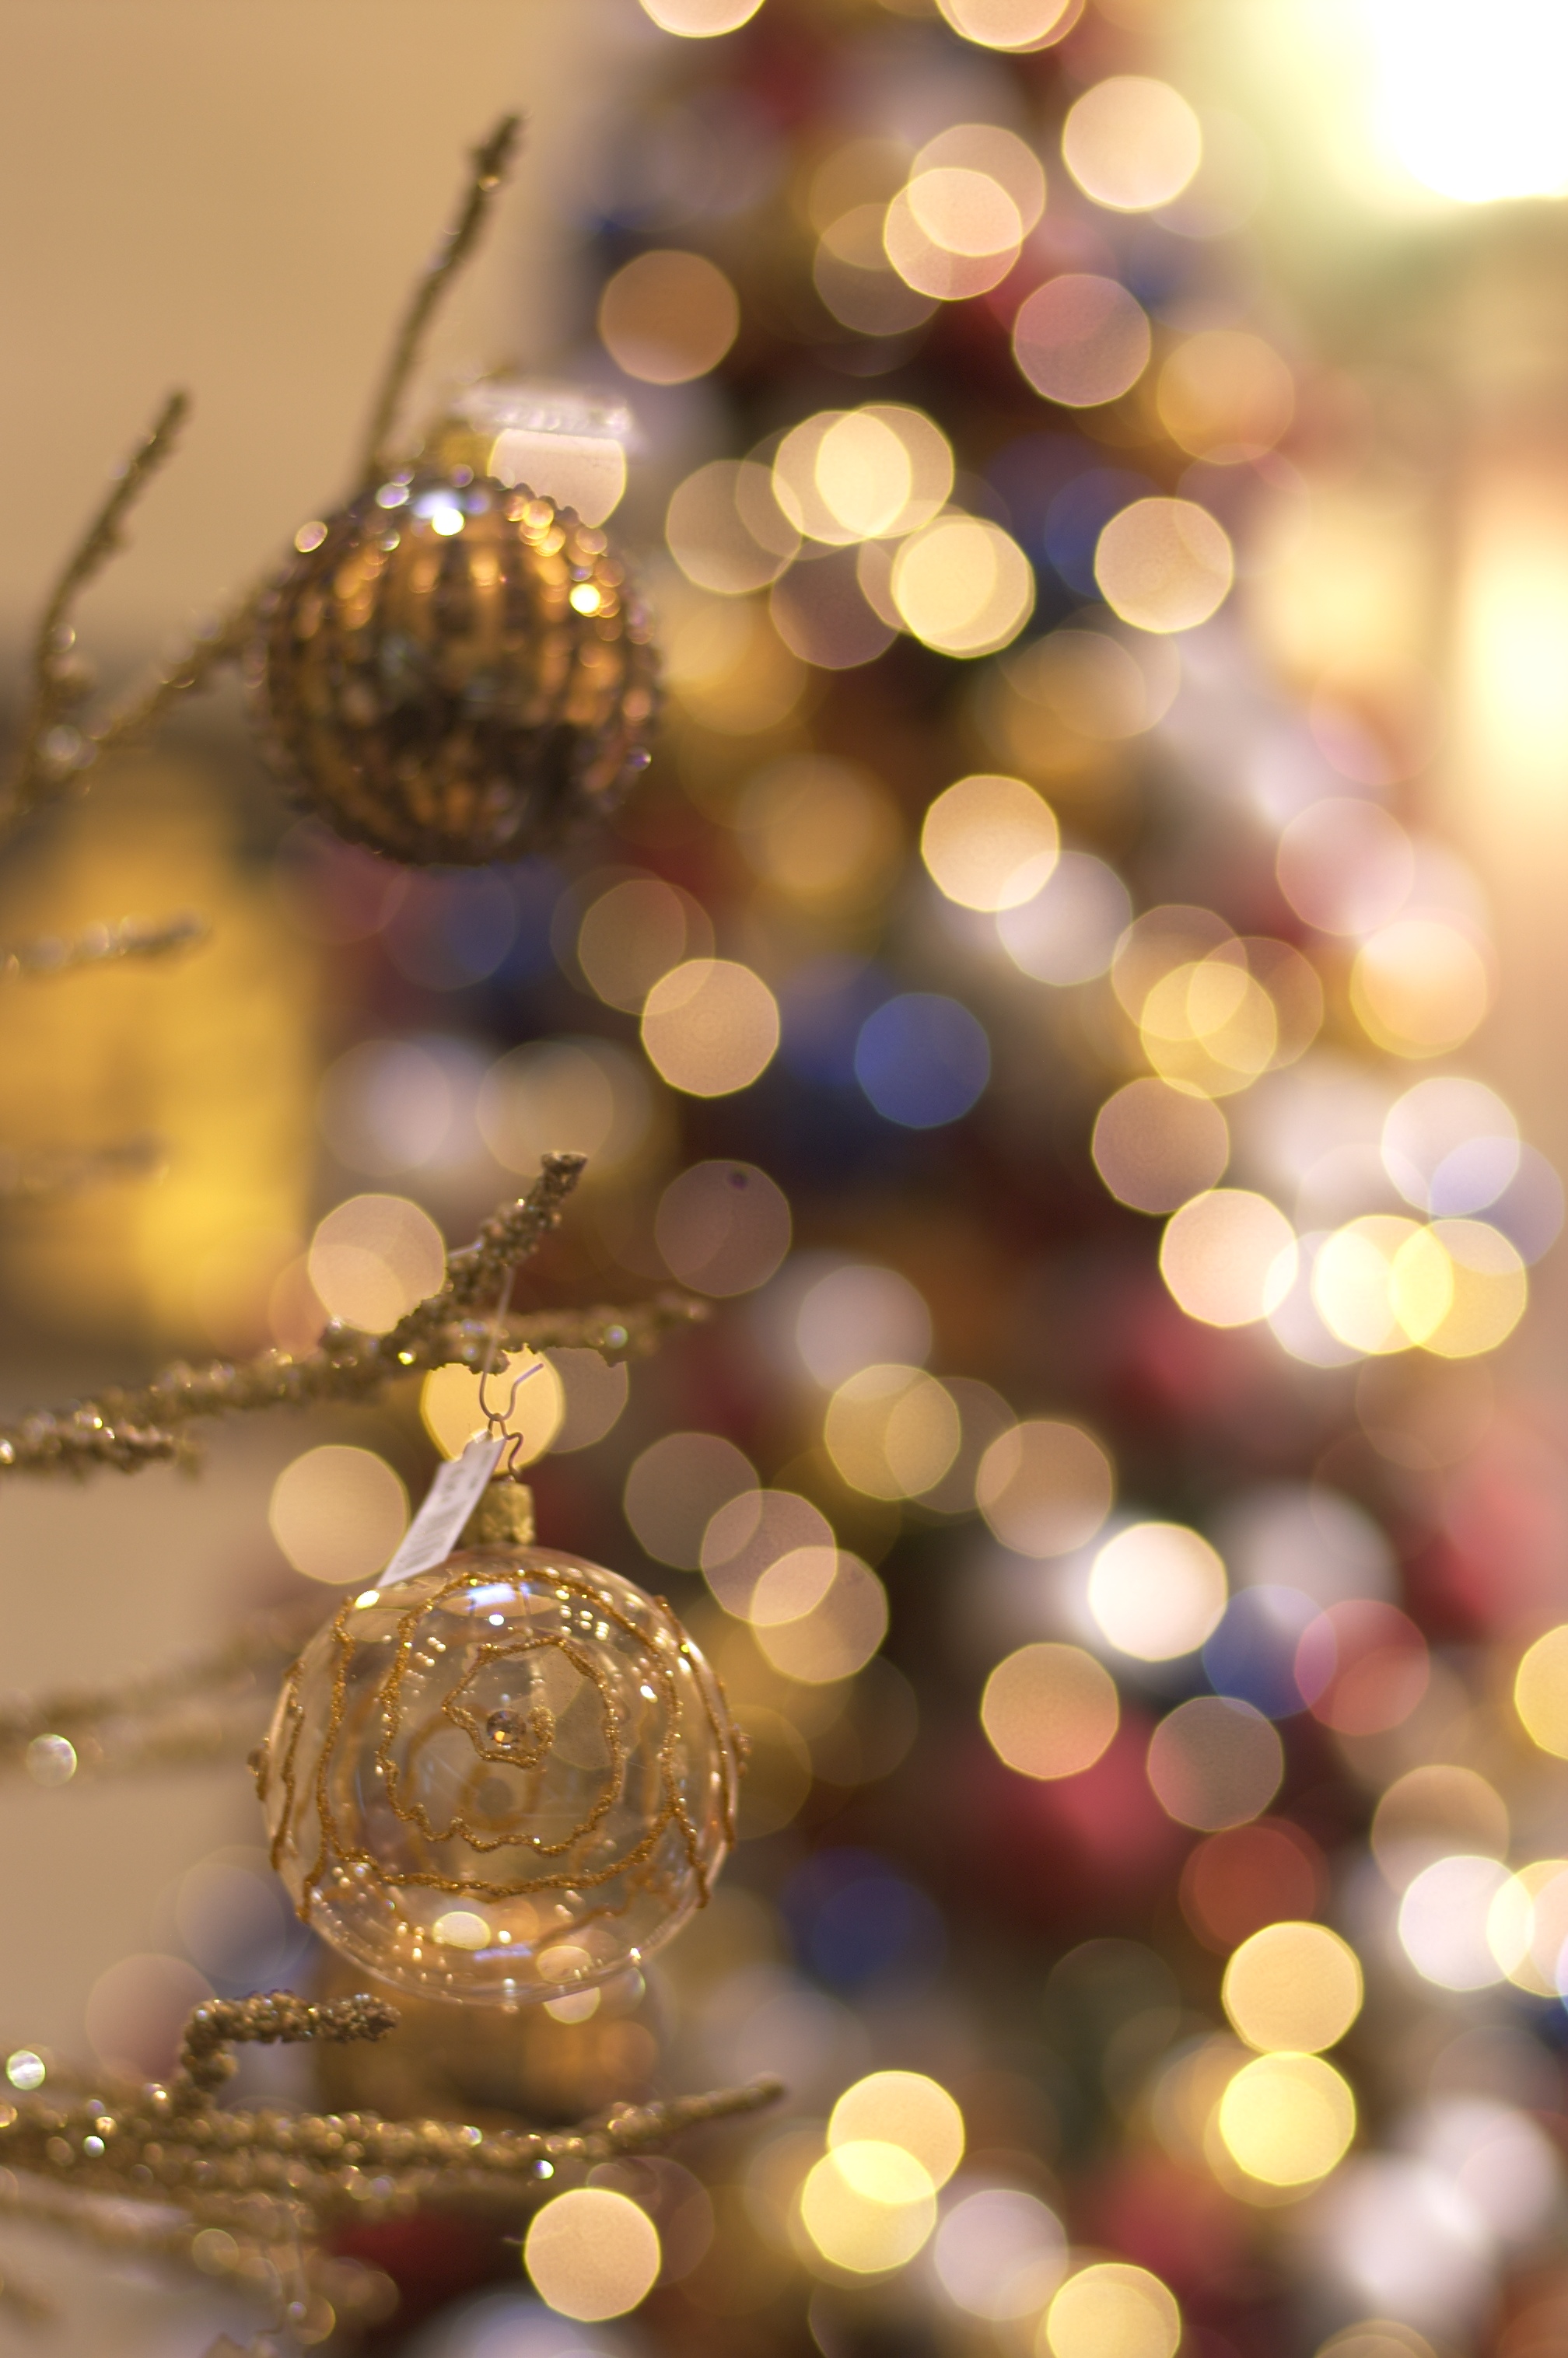
branch, light, bokeh, petal, christmas, lighting, decor, christmas tree, circle, christmas decoration, 2012, f14, rawtherapee, germany, deutschland, berlin, pentax, bokehlicious, lenstagged, steffenzahn, k100d, justpentax, iamflickr, cosina, voigtlander, 58mm, nokton, 58mmf14, 58mm14, nokton58mmf14slii, 58mmf14nokton, charlottenburg, cosinavoigtl nder, voigtl ndernokton58mmf14